Jeannette Eckman

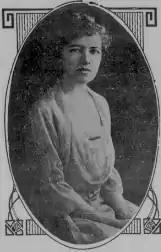

Laura Jeannette Eckman (March 29, 1882 – April 7, 1972) was an American historian and author known for her work on the Delaware Federal Writers' Project.